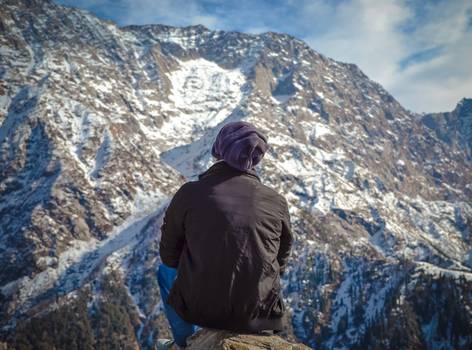
Label: No Watermark